Banana chips

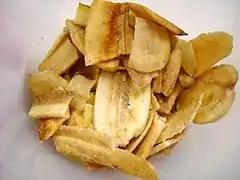
Indonesian "kripik pisang" (banana chips)

Bananas are native plants of Maritime Southeast Asia, and the people of the archipelago have developed many uses for them for ages, including as a snack. In Indonesia, a banana chip is called "kripik pisang", and is considered a variant of crispy "kripik" (traditional chip or crisp). "Kripik pisang" is a popular crispy snack and can be commonly found in Indonesia, although it seems to be more prevalent in Java and Sumatra. In North Maluku, popular with "pisang mulu bebek" is a duck-mouth-shaped banana chip. It is served with sambal, fried peanut, and fried anchovy. In Lampung, banana chips is combined with chocolate powder called "kripik pisang coklat".